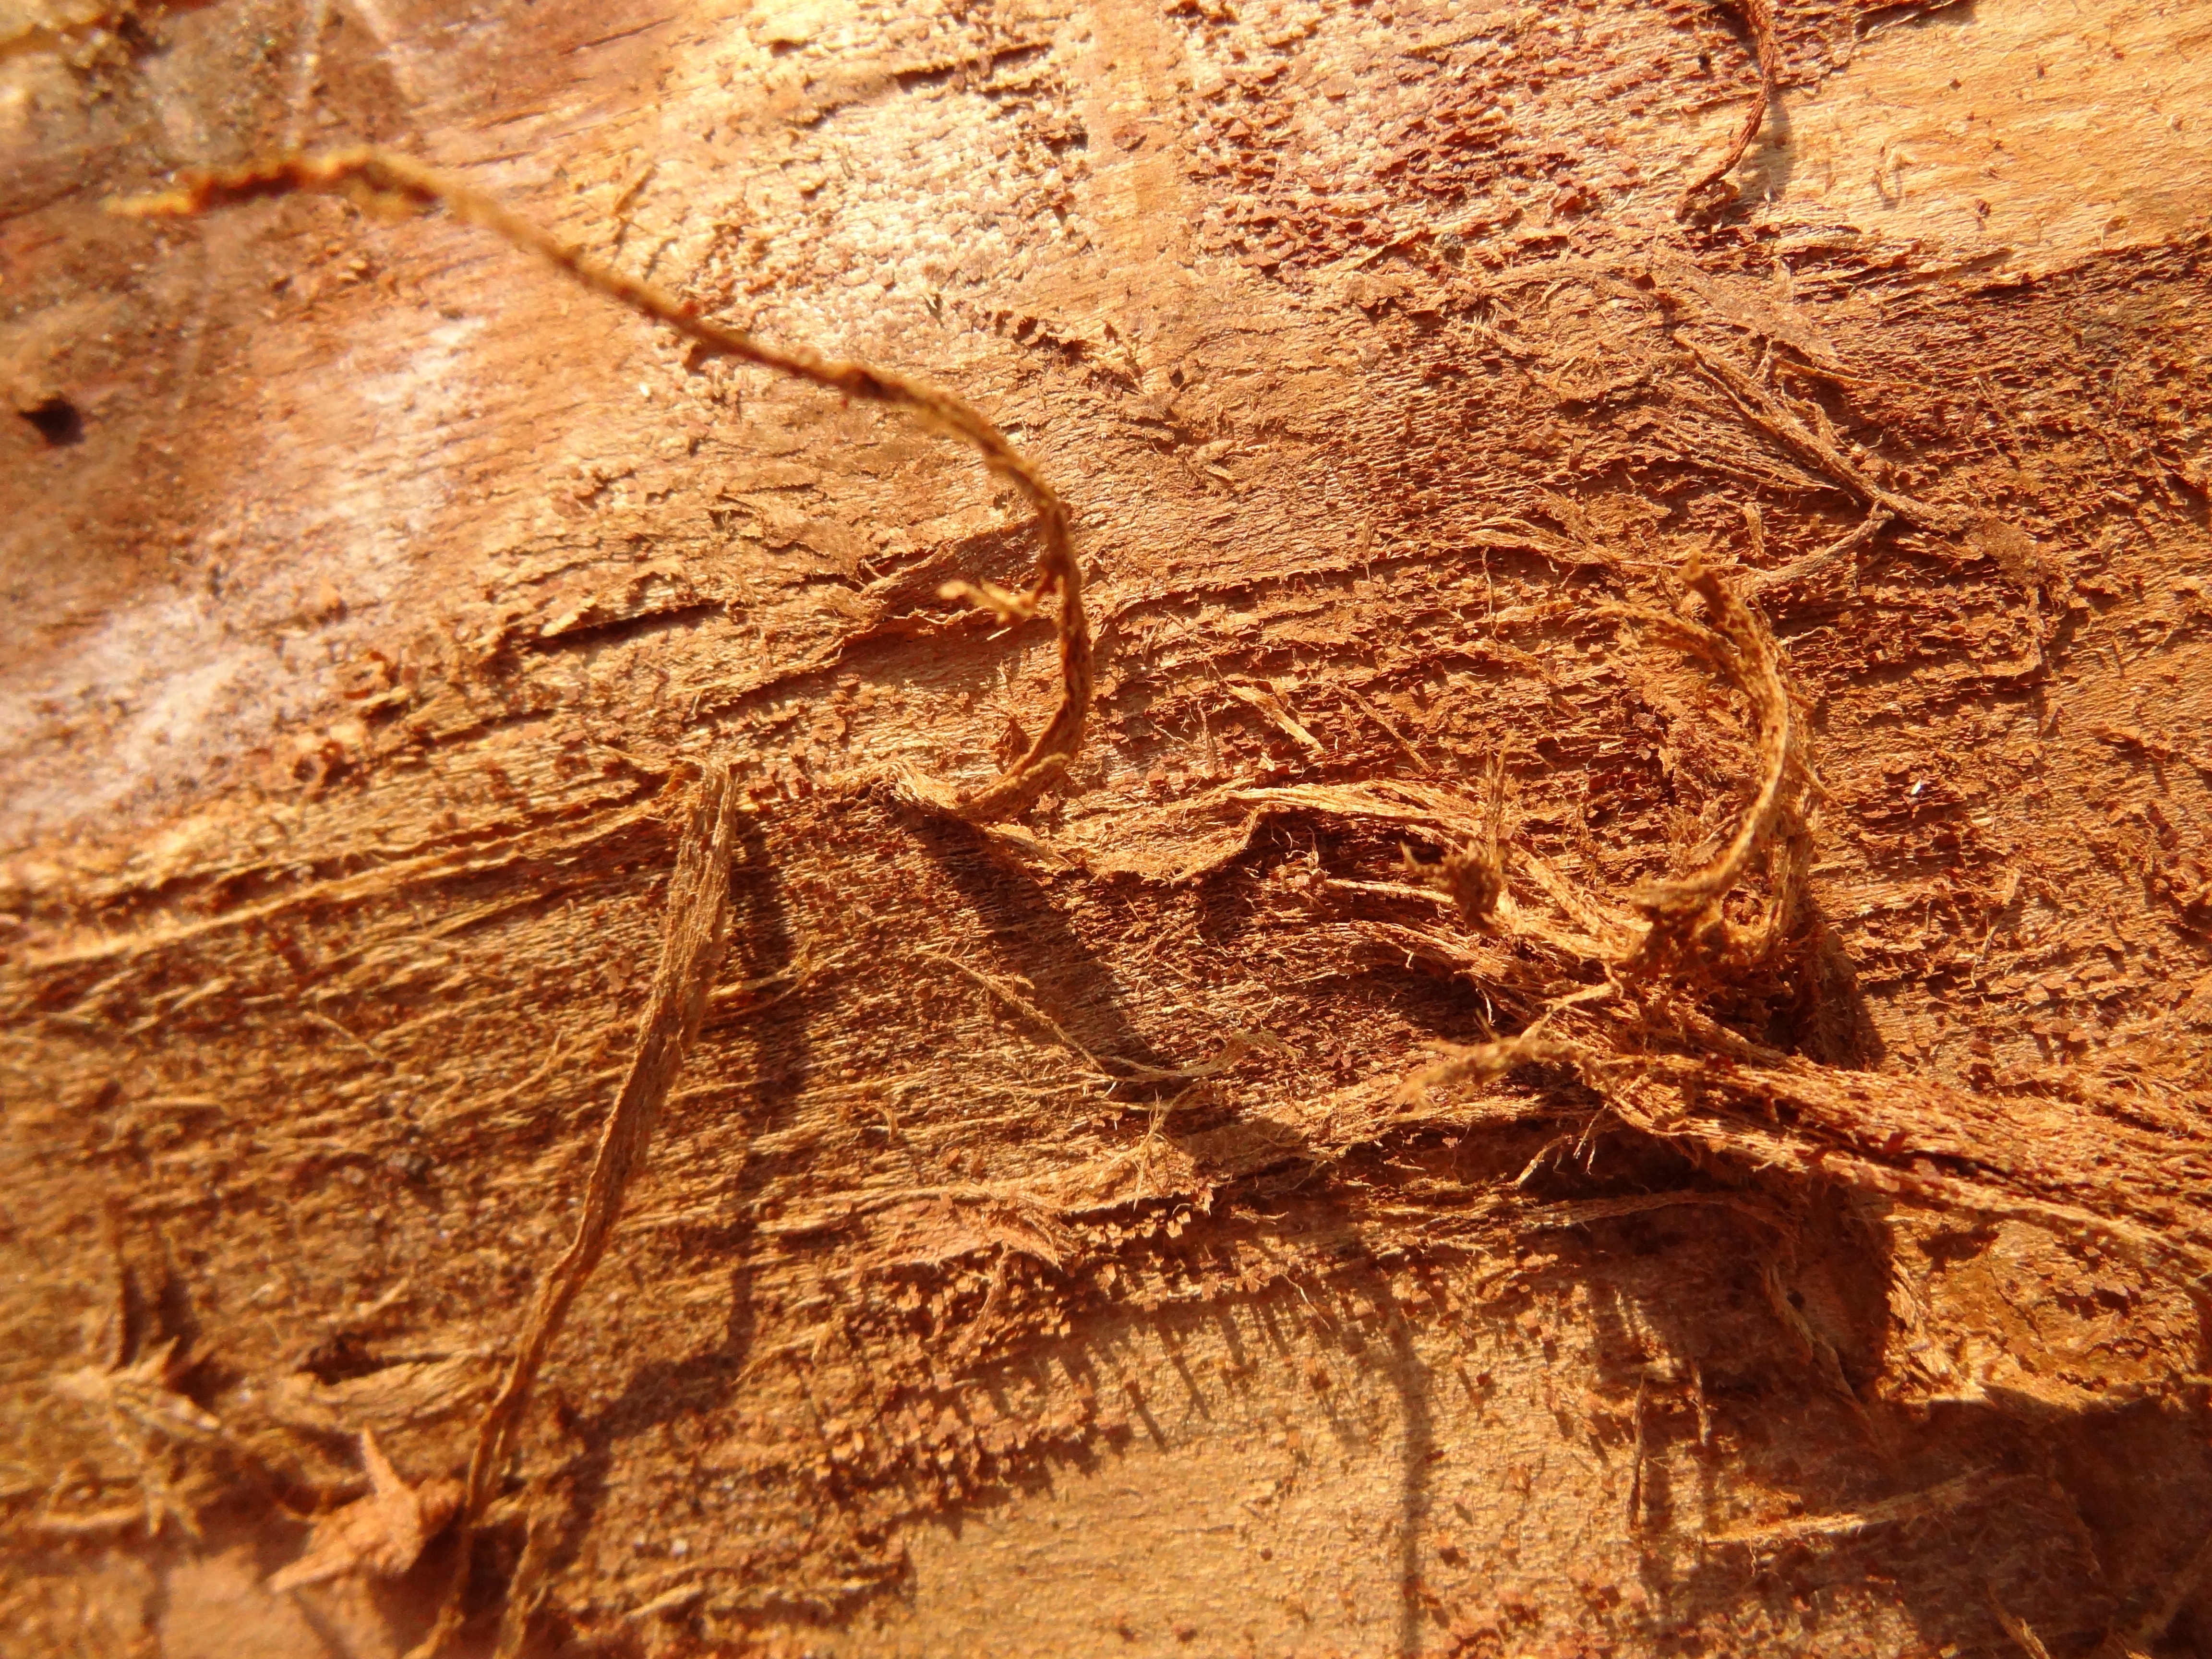
sand, rock, wood, trunk, formation, soil, terrain, material, background, geology, composition, hires, wadi, ancient history, texture 4